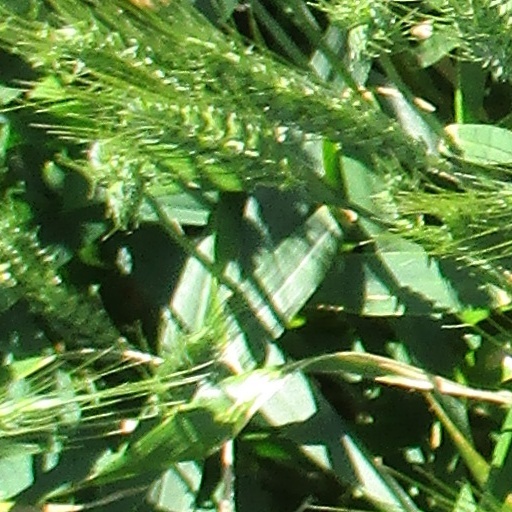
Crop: wheat